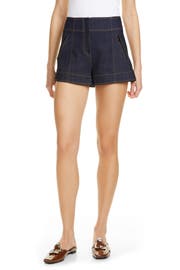
topstitched seam and a high wide waistband make these dark stretch denim shorts look incredibly flattering